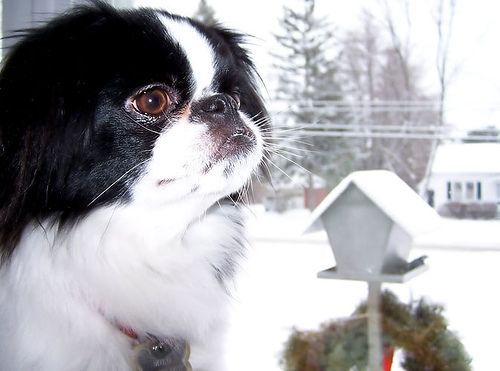
Animal: dog
Breed: japanese chin